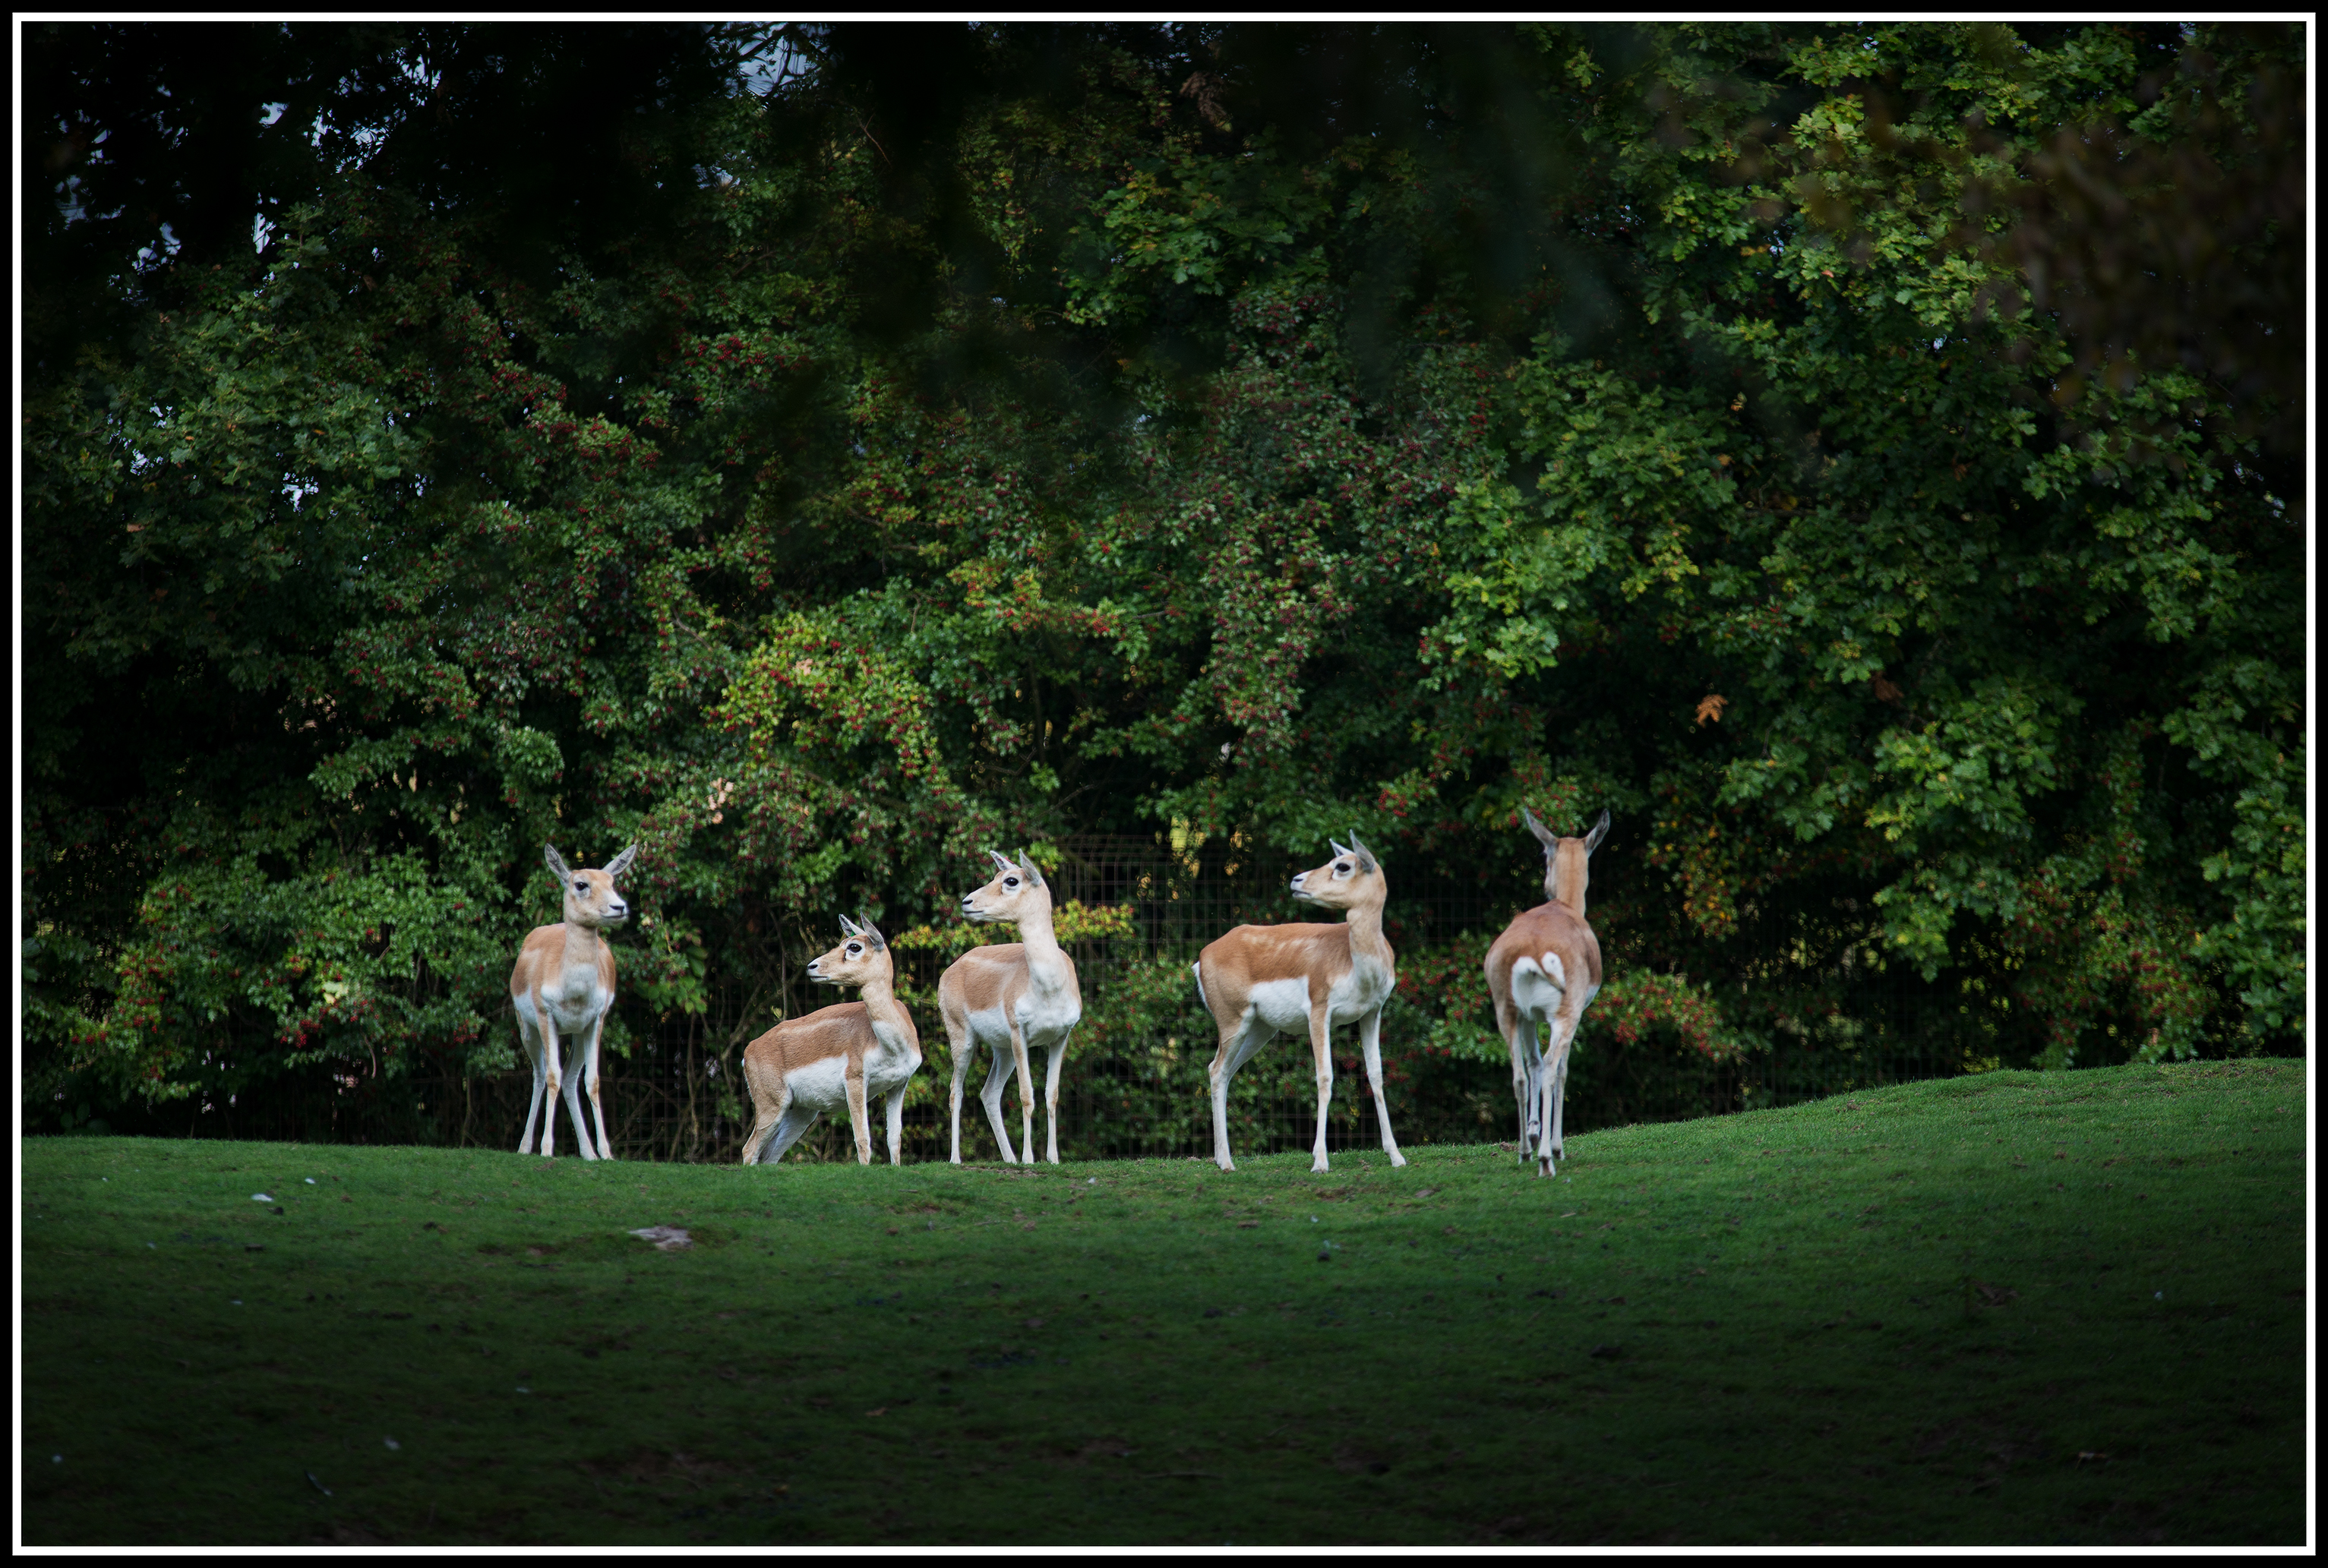
grass, group, wood, pen, wild, deer, zoo, jungle, nikon, fauna, enclosure, leaves, uk, chester, animals, reserve, sigma, woodland, habitat, alert, screenshot, parkland, chesterzoo, pack, natural environment, horse like mammal